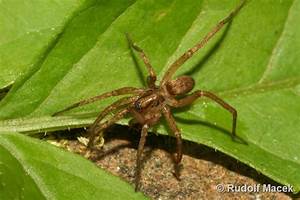
Label: ragno